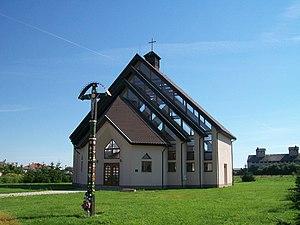
Boľkovce est un village de Slovaquie situé dans la région de Banská Bystrica.